Union Station (Tacoma, Washington)

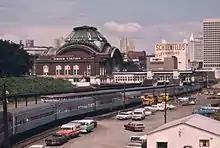
Amtrak's "Coast Starlight" at Tacoma in 1974.

Other features of the original design were a pneumatic tube system and elevators installed between the rotunda and the baggage room so that a traveler's luggage would be delivered to the lobby via early 20th century automation.